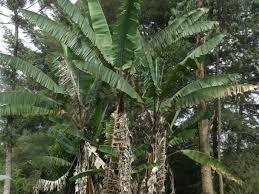
Mimea ya ndizi yenye majani marefu mapana na ya kijani kibichi imesimama wima. Baadhi ya majani ya chini yamekauka na kuanza kudondoka. Nyuma ya migomba hiyo, kuna miti mingine mirefu yenye majani mengi, ikionyesha msitu au eneo lenye mimea mingi. Anga linaonekana kuwa na mawingu yaliyotoka kumwanga hafifu.